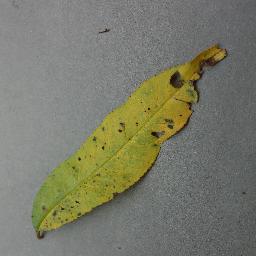
Label: Peach___Bacterial_spot